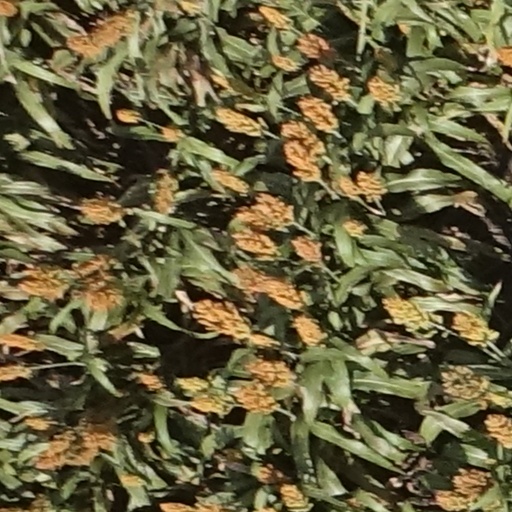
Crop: sorghum